Bouleuterion

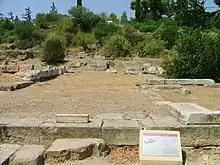
Remains of the bouleuterion in the Agora of Athens

The Athenian Boule is better known as the Council of 500. Solon was credited with its formation in 594 BC as an assembly of 100 men each from Athens's four original tribes. At the adoption of the new constitution around 507 BC, this was changed to 50 men each from the 10 newly created tribes. Each served a one-year term. The boule had specific powers and responsibilities to their government that revolved around supervising the officials and their actions. The most common actions the boule focused on were taxes, and land reservation.